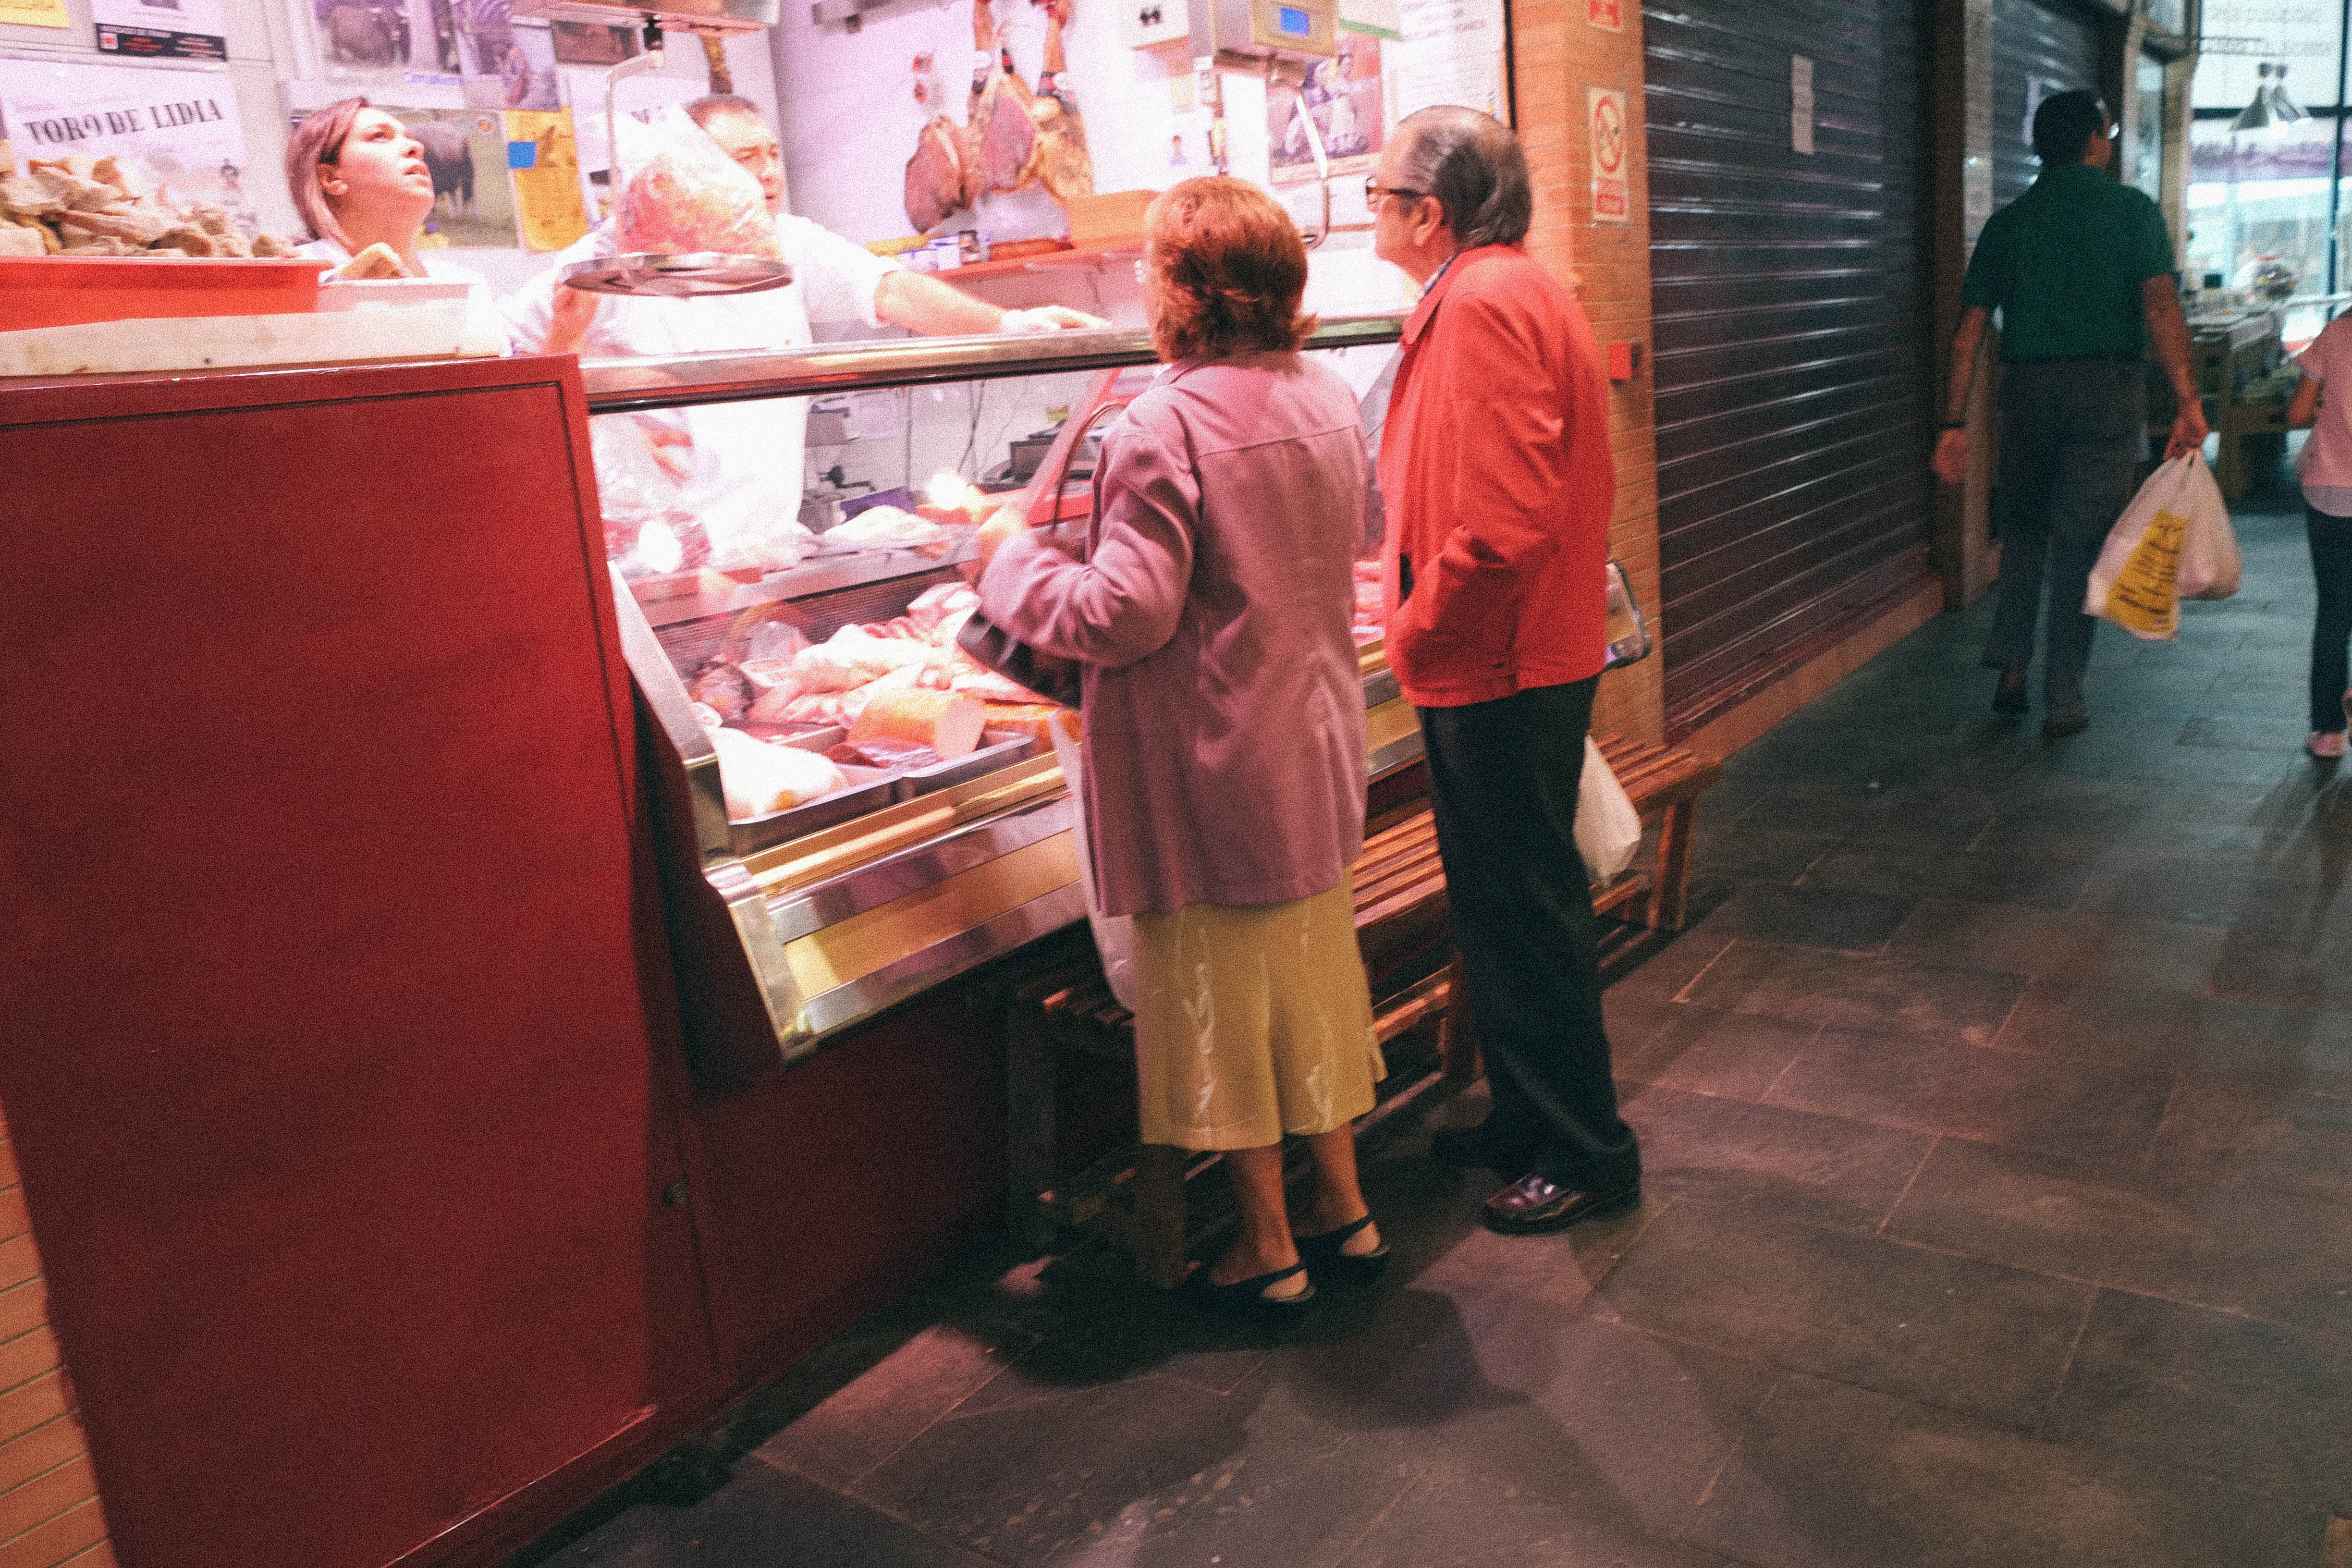
street, restaurant, urban, food, sevilla, andalusia, triana